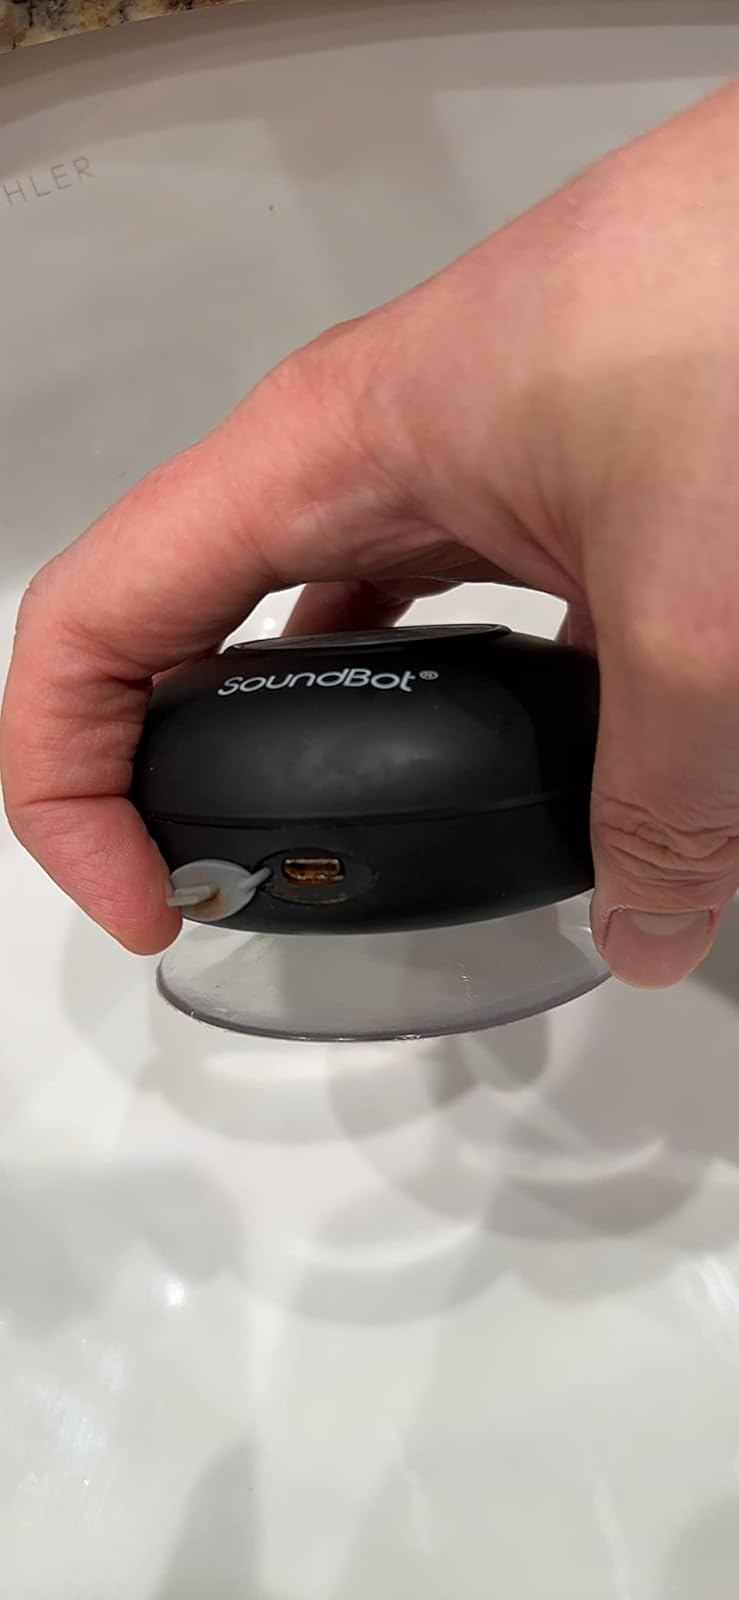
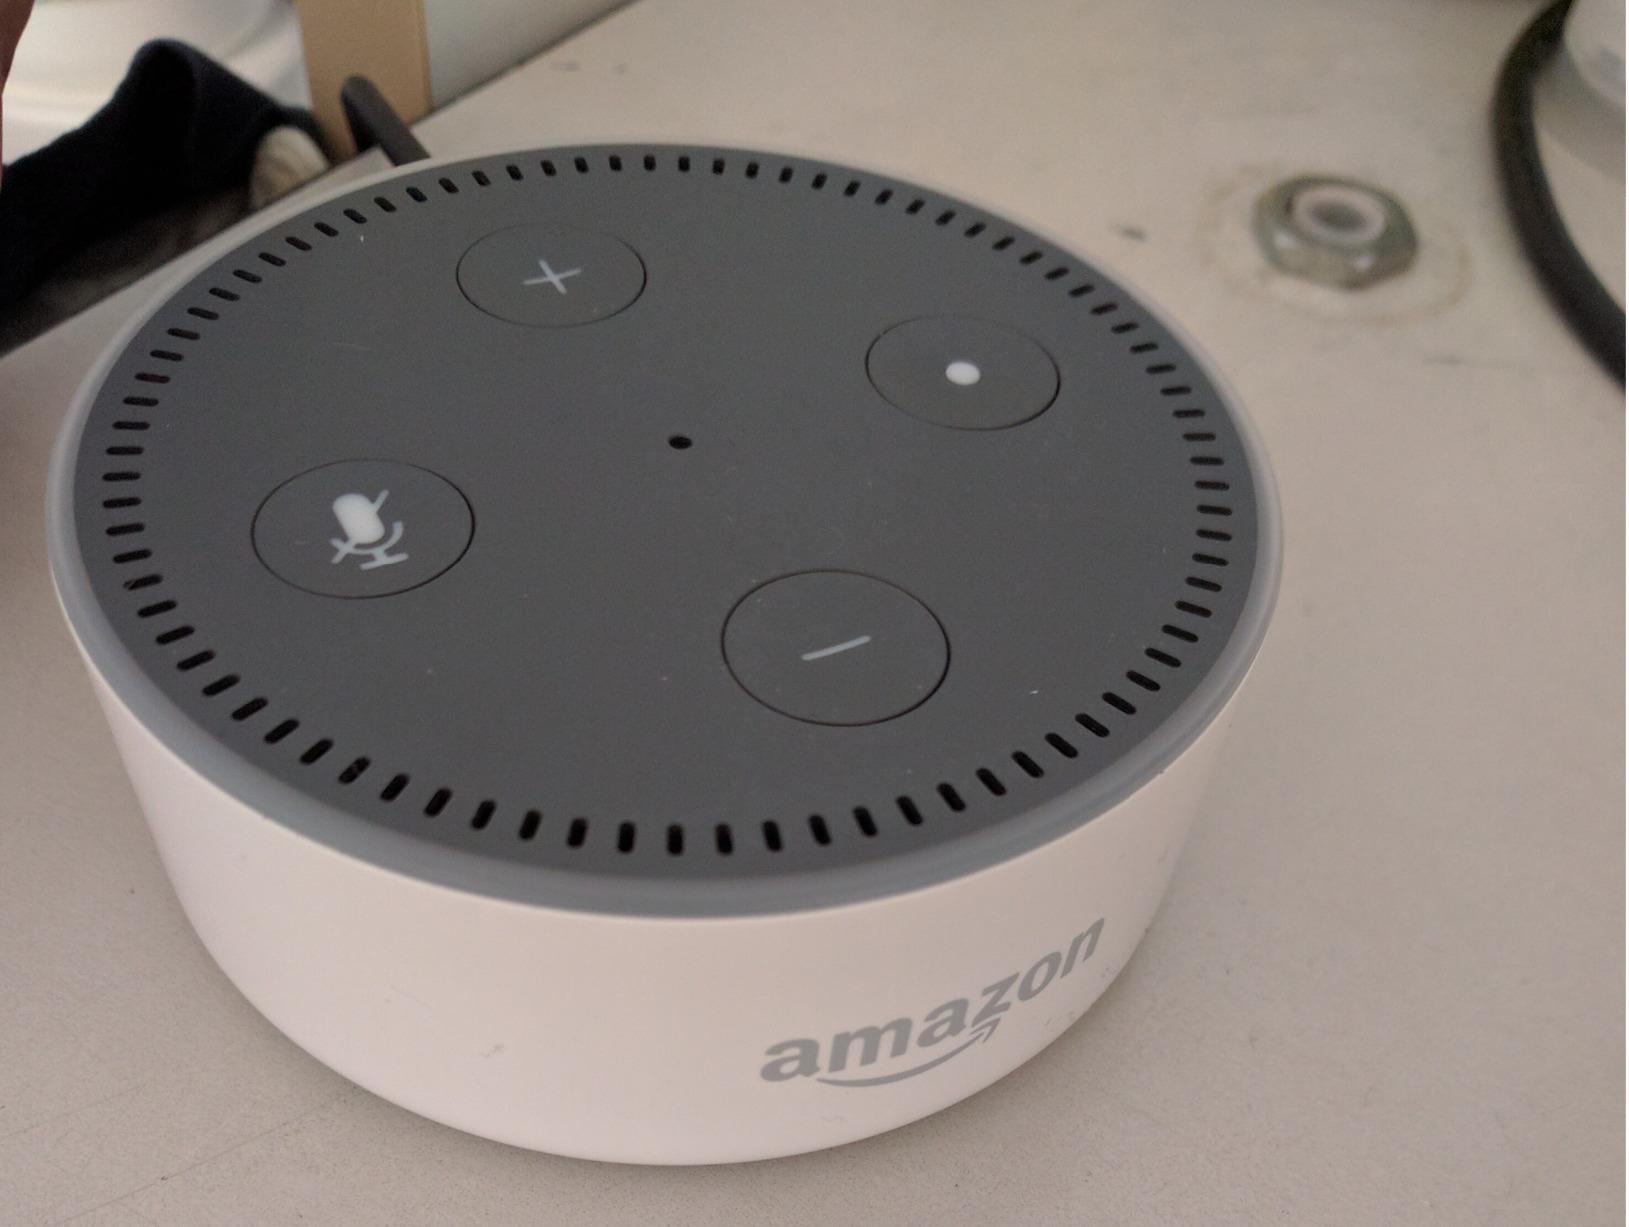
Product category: speaker
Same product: no